1899 Cleveland Spiders season

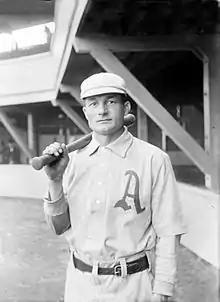
Manager and third baseman Lave Cross

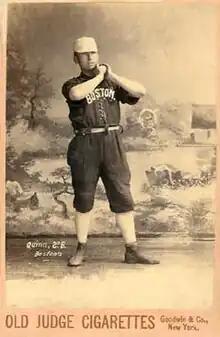
Manager and second baseman Joe Quinn

In early 1899, the owners of the Spiders, the Robison brothers, Frank and Stanley, bought the St. Louis Browns baseball club from Chris von der Ahe, renaming it the Perfectos. However, they continued to retain ownership of the Cleveland club, an obvious conflict of interest that was later prohibited by Major League Baseball.